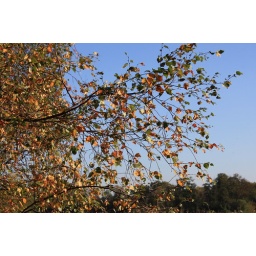
Birch trees provide a pointelist effect against a clear blue autumn sky